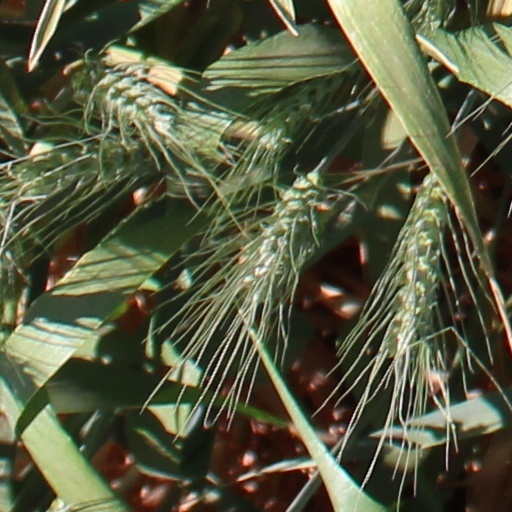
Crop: wheat